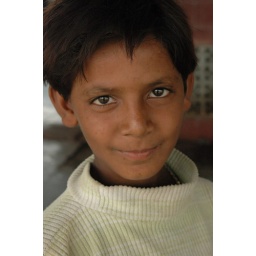
At the train station. His sister is the girl in the row below far left.